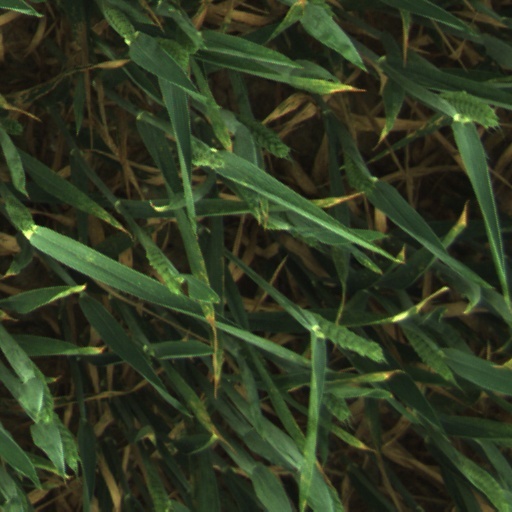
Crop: wheat